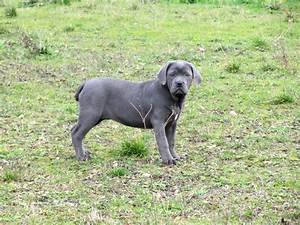
Label: cane